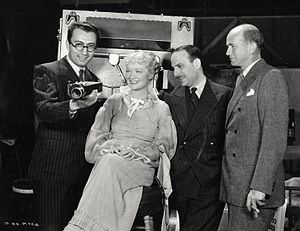
Miriam Hopkins / Karriere
På sættet af Becky Sharp.
Ellen Miriam Hopkins var en amerikansk film- og tv-skuespiller, som var kendt for sin alsidighed. Hun underskrev for første gang med Paramount i 1930 og arbejdede sammen med Ernst Lubitsch og Joel McCrea blandt mange andre. Hendes langløbende fejde med Bette Davis var offentliggjort kendt. Senere blev hun en pioner inden for tv-drama. Hopkins var en fremtrædende Hollywood-værtinde, der bevægede sig i intellektuelle- og kreative cirkler.